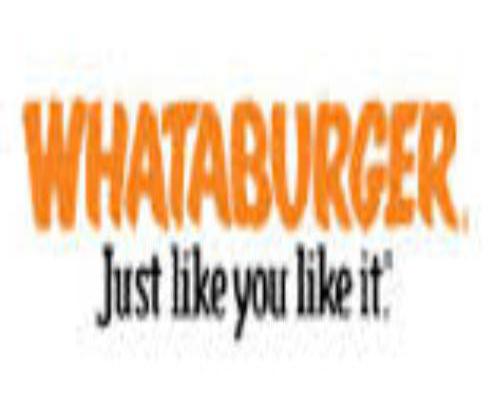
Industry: Clothes